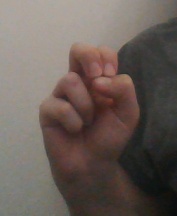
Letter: gaaf